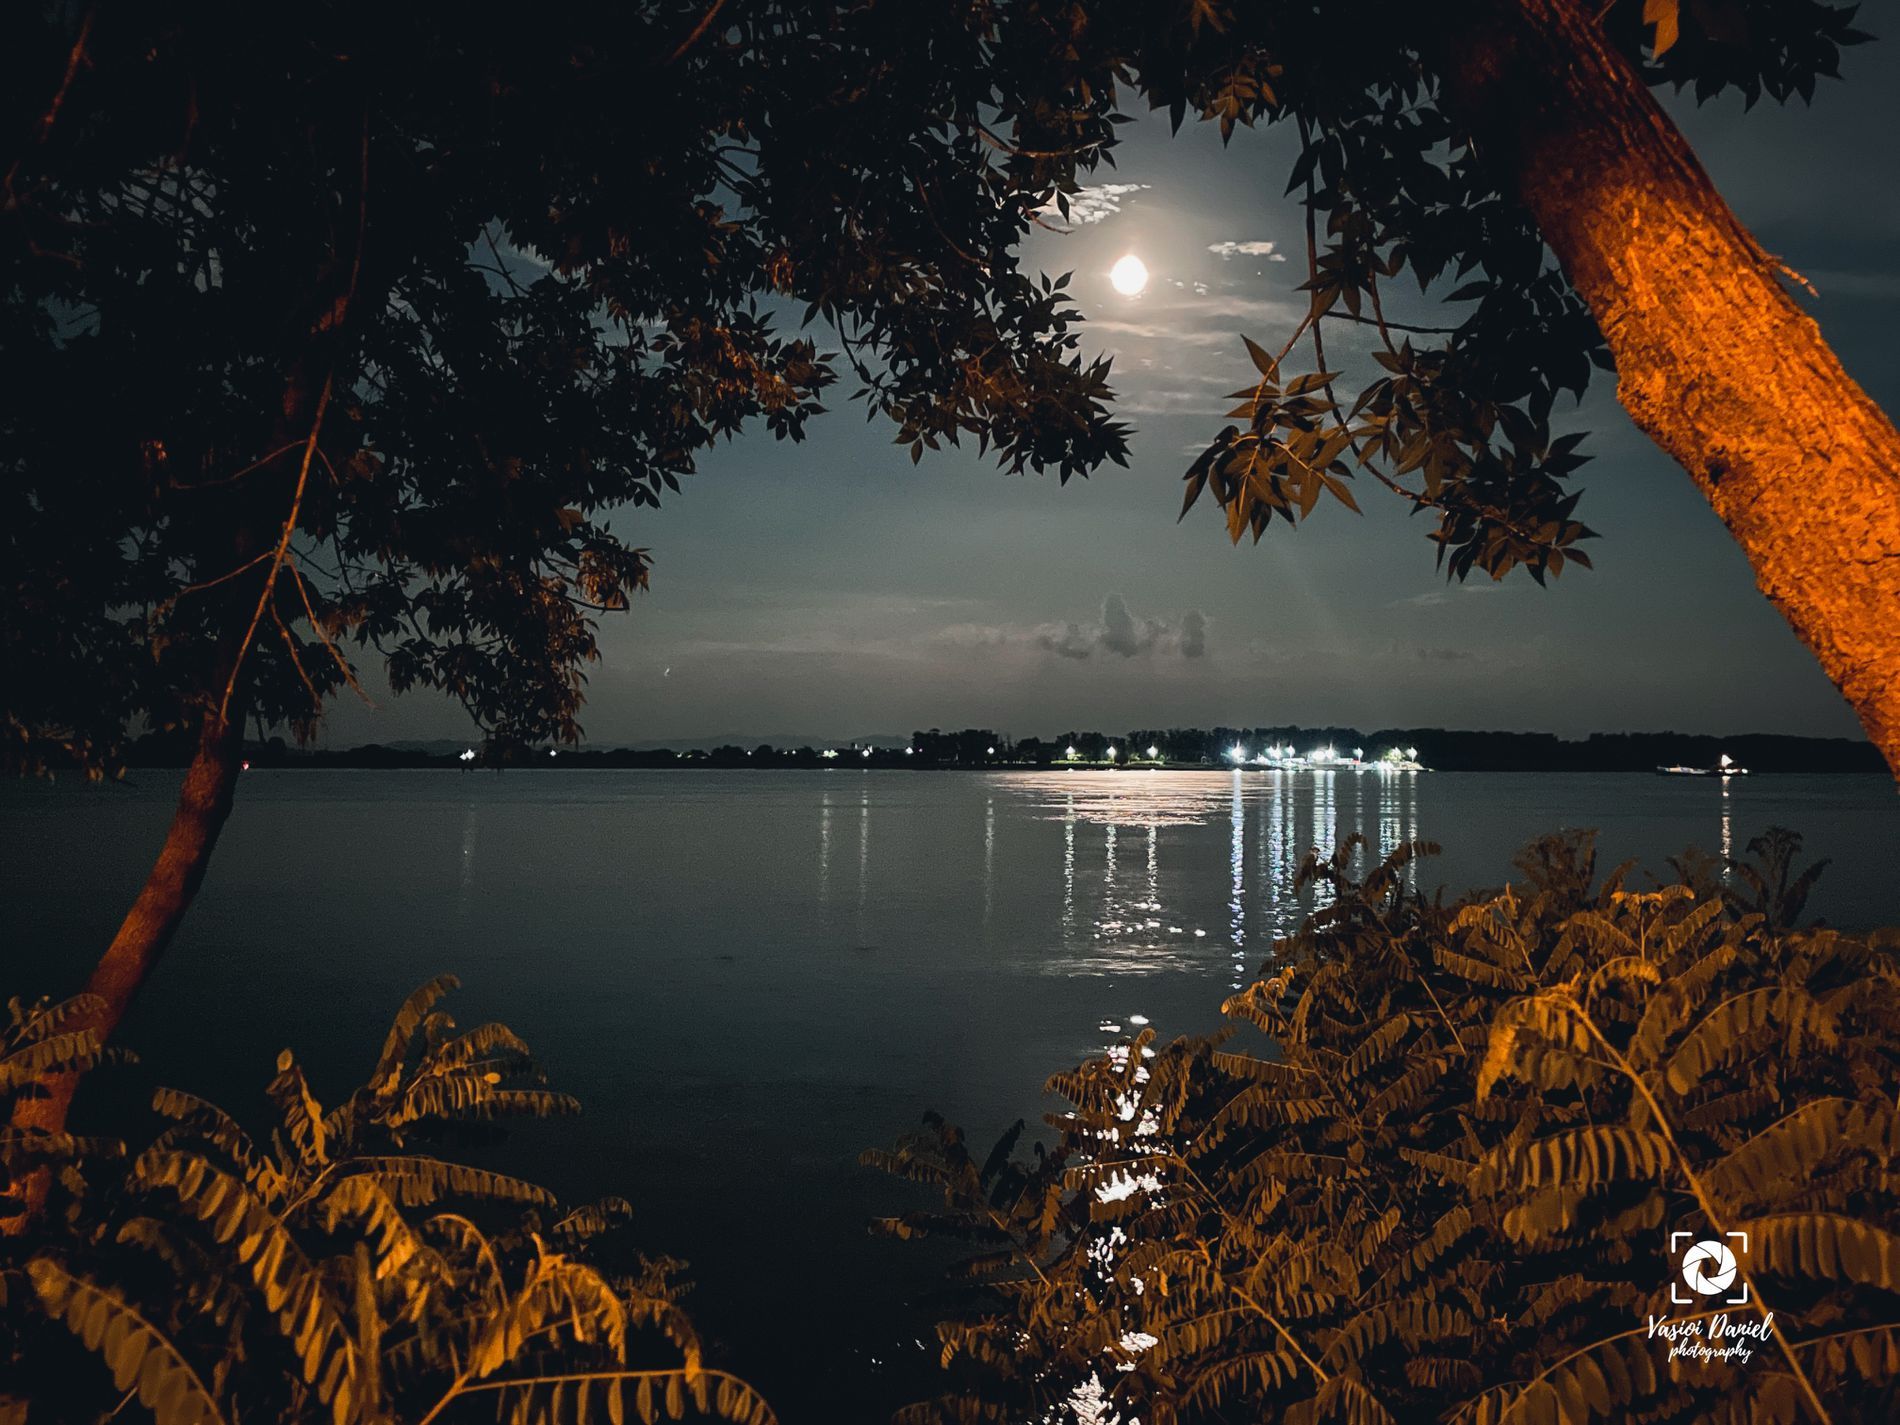
Night Landscape
The image is a landscape shot taken in the night with the moon bright in the sky reflecting on the sea and the trees framing the scene.
The image shows a landscape taken at night. the moon is bright in the sky and the sea water is still, showing the reflect of the moon. The trees are framing the landscape from all the sides to complete the perfect scene. The orange light on the tree gives a cozy feeling.
Labels: Nature, Outdoors, Scenery, Night, Lake, Water, Sky, Plant, Tree, Vegetation, Astronomy, Moon, Sea, Horizon, Land, Rainforest, Landscape, Summer, Beach, Coast, Shoreline, Lagoon
Camera: Apple iPhone 12 Pro
Lens: iPhone 12 Pro back triple camera 4.2mm f/1.6
Aperture: F1.6
Exposure: 1/2 sec
ISO: 640
Focal length: 4.2